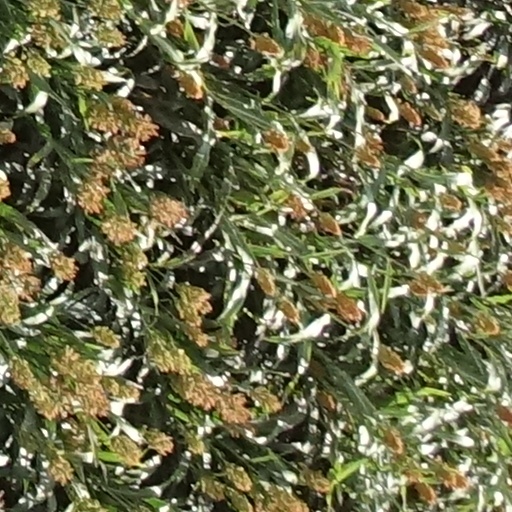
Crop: sorghum